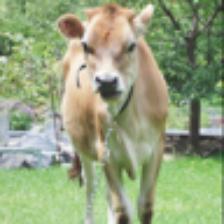
Label: NonHuman